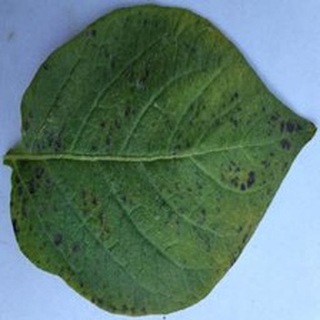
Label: potato_early_blight